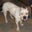
Label: dog